German Bank (Dubuque, Iowa)

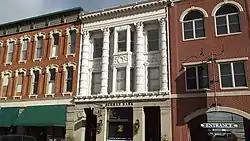

German Bank is a historic building located in the Lower Main Street district of Dubuque, Iowa, United States. The city's German community was its most prominent ethnic group in the mid to late 19th century. Like many other Iowa cities of that era, Dubuque had banks that were owned by, and catered to, members of their particular immigrant communities. T.H. Thedinga, the city's first German-born mayor, started this bank in 1864 to serve immigrant Germans. In 1868 it moved from its original location on Main Street and into the former Dubuque Miners' Bank building. That building was torn down in 1901 in order to construct this one. It was designed by Dubuque architect John Spencer in partnership with Chicago architect W.G. Williamson. The three-story brick building has a highly decorative main facade composed of polished pink granite on the main floor and terra cotta on the upper two floors. Decorative elements include egg-and-dart, Greek fret, a row of small lions' heads, bay windows, scroll pediments, imperial German eagles, and a bracketed cornice with dentils. The second and third floors are dominated by four fluted, banded columns with Corinthian capitals.